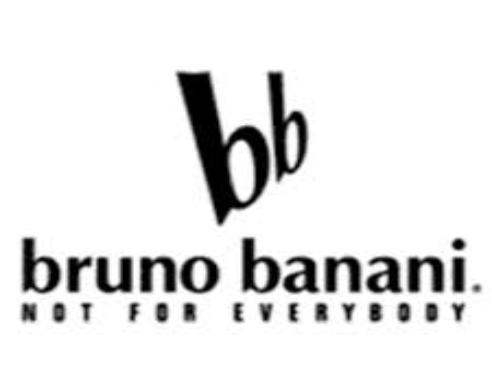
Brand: Bruno Banani
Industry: Necessities